Teresa Andrés Zamora

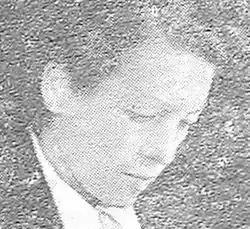
Teresa Andrés Zamora

Teresa Andrés Zamora (1907–1946) was a Spanish librarian who led the Sección de Bibliotecas de Cultura Popular. She was a Valenician Ministry of Public Instruction delegate, communist militant, feminist, republican, and trade unionist. Andrés fled into exile, first to Belgium and later to France, where she remained involved in politics until her death on 5 July 1946 from leukaemia.